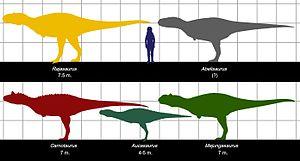
Les Abelisauridae constituent une famille éteinte de dinosaures théropodes.